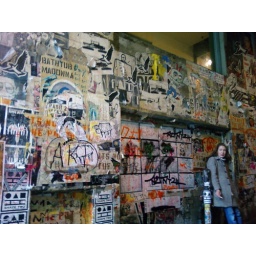
the birds look like they are flying in medium format.cell phone.